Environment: real
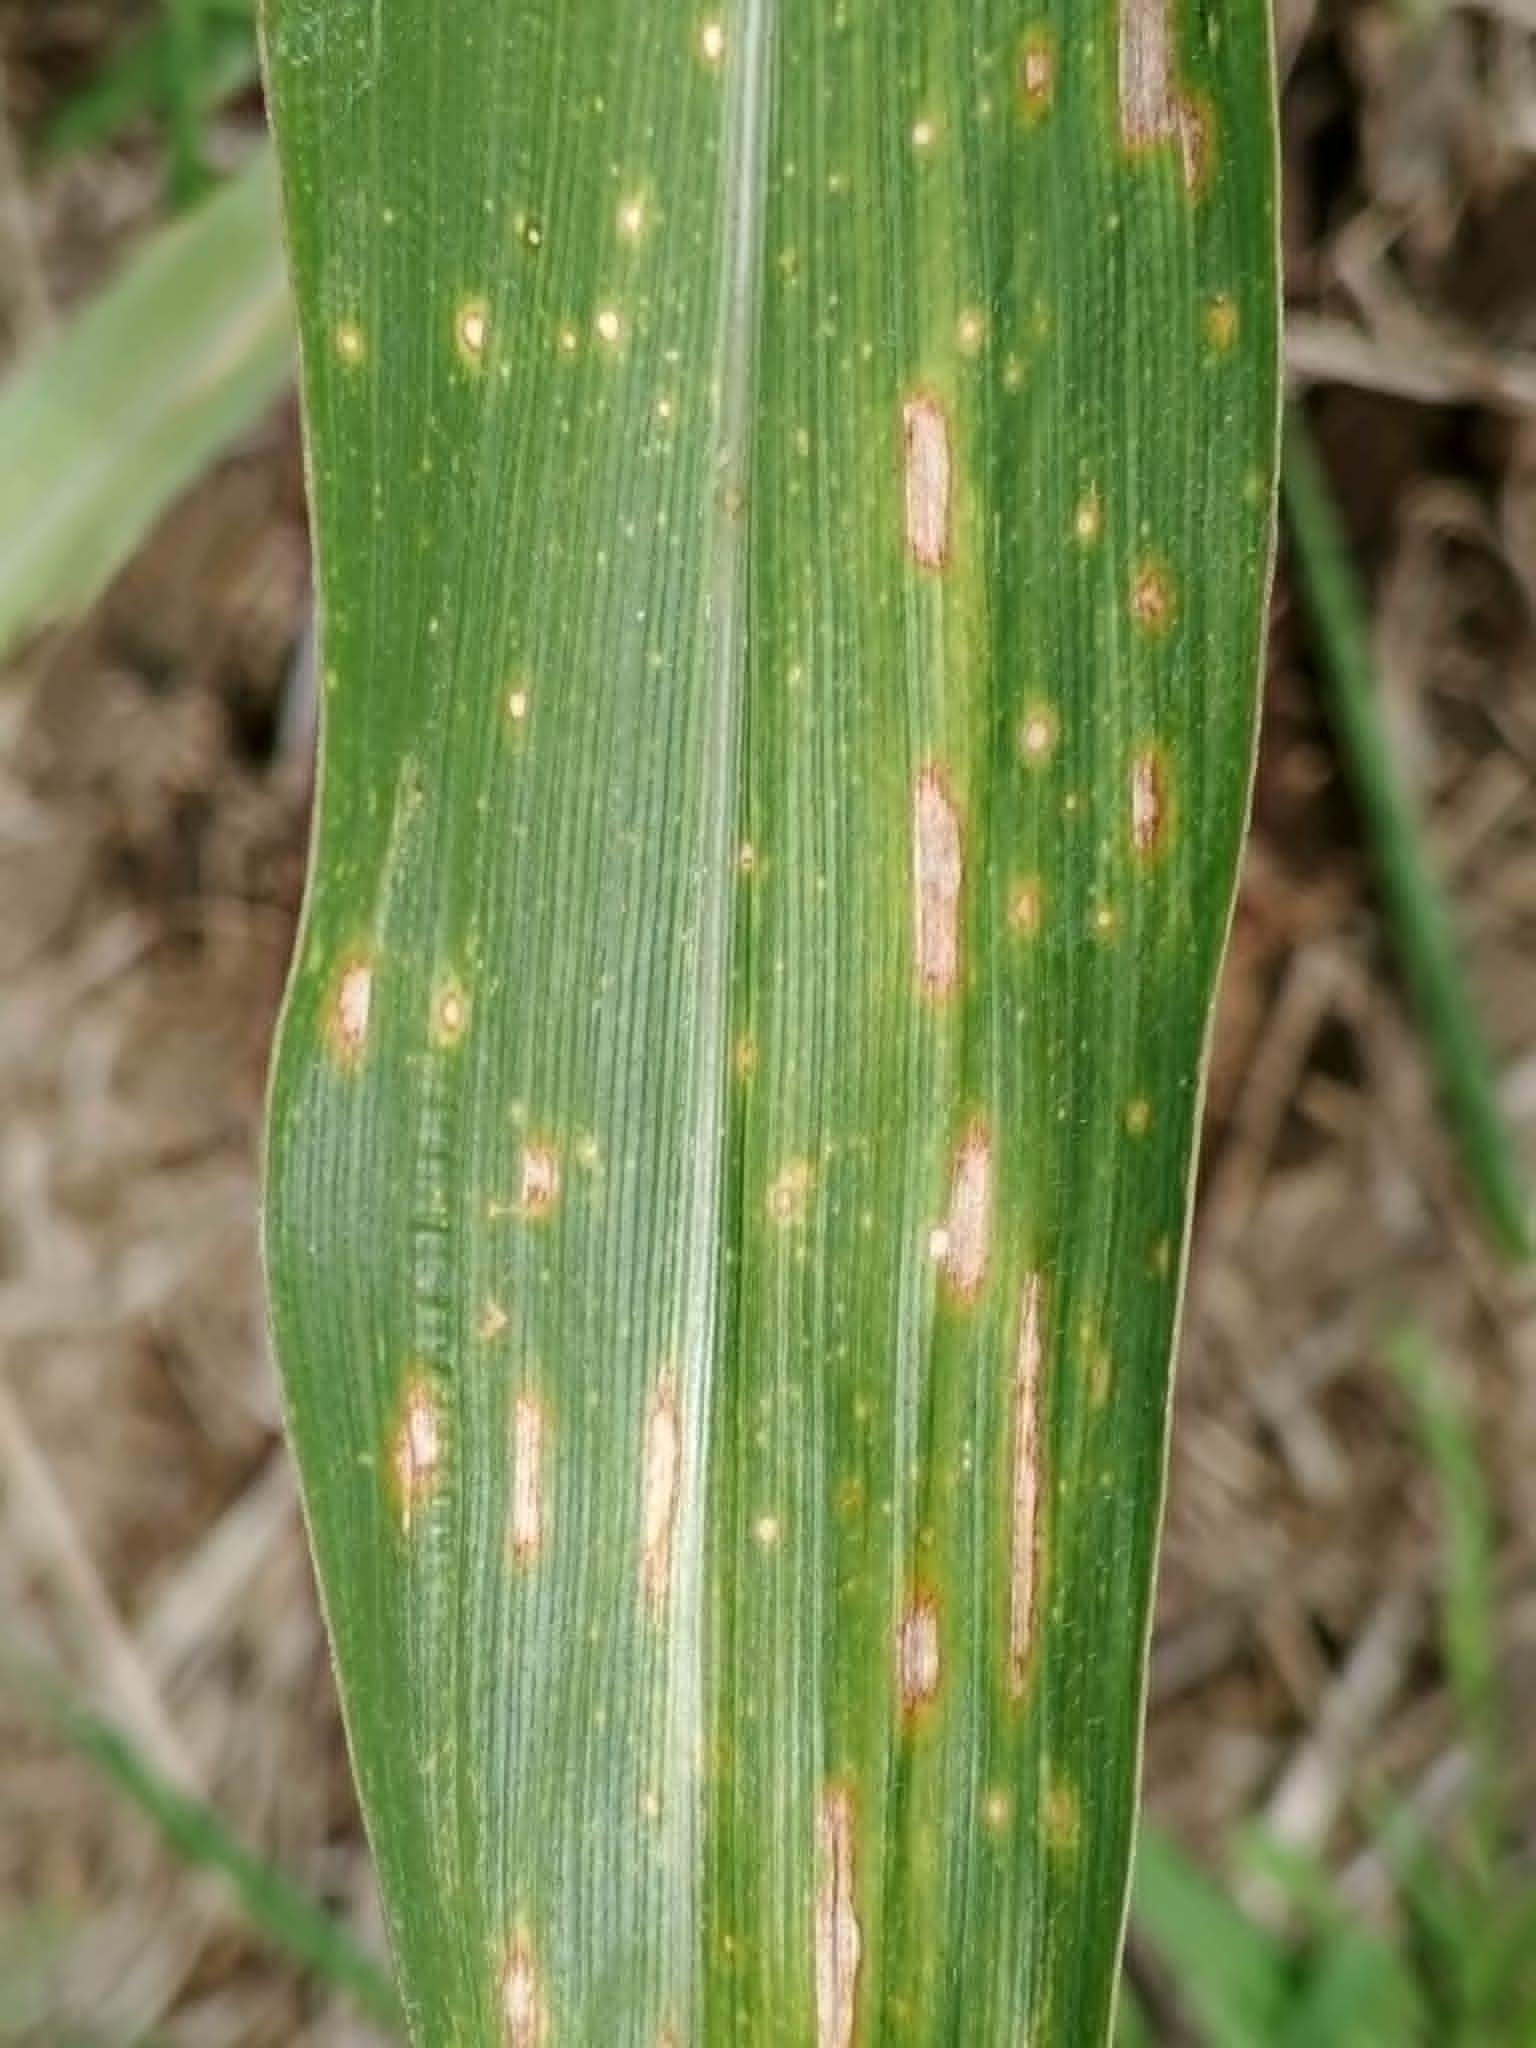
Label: gray_leaf_spot